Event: Nepal Earthquake
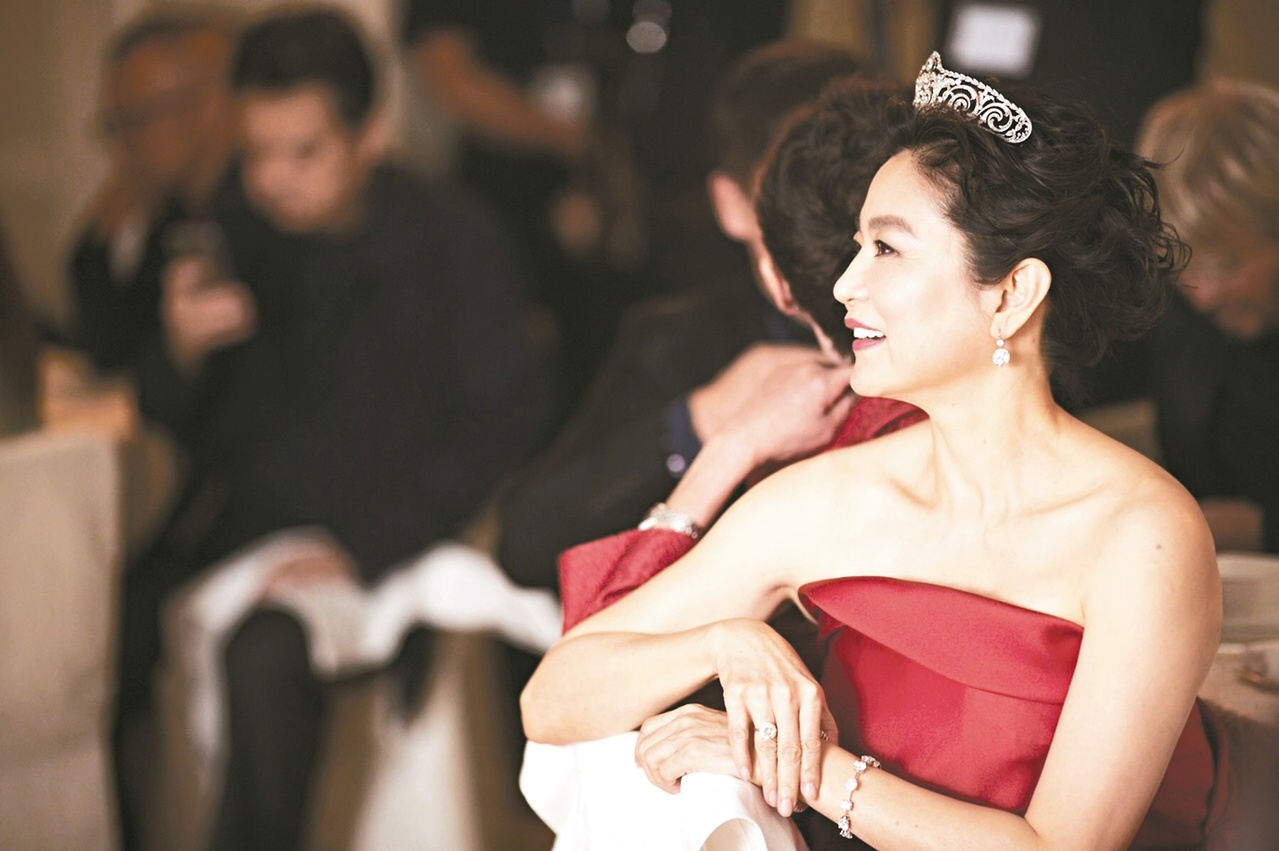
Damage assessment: no_damage